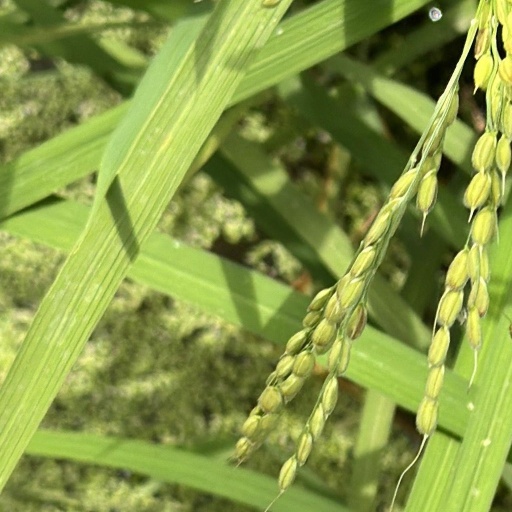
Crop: rice